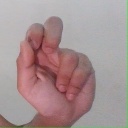
अक्षर: ढ